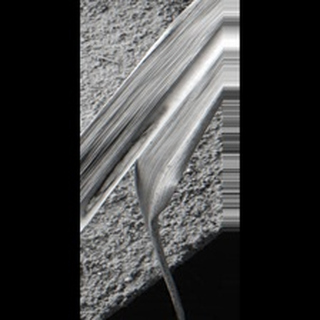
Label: sugarcane_red_rot